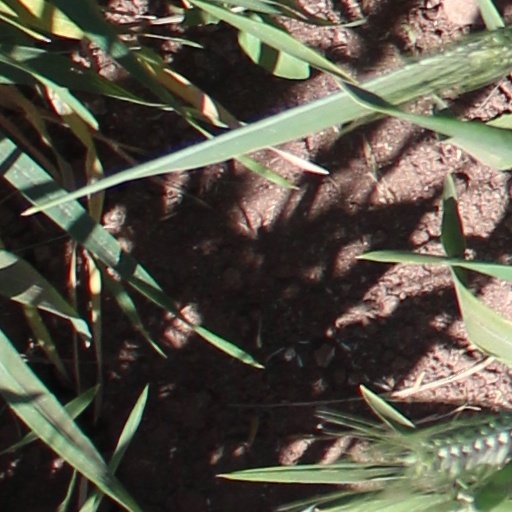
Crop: wheat